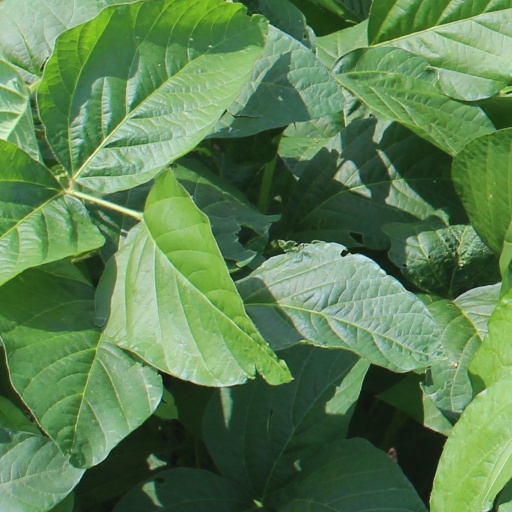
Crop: soybean